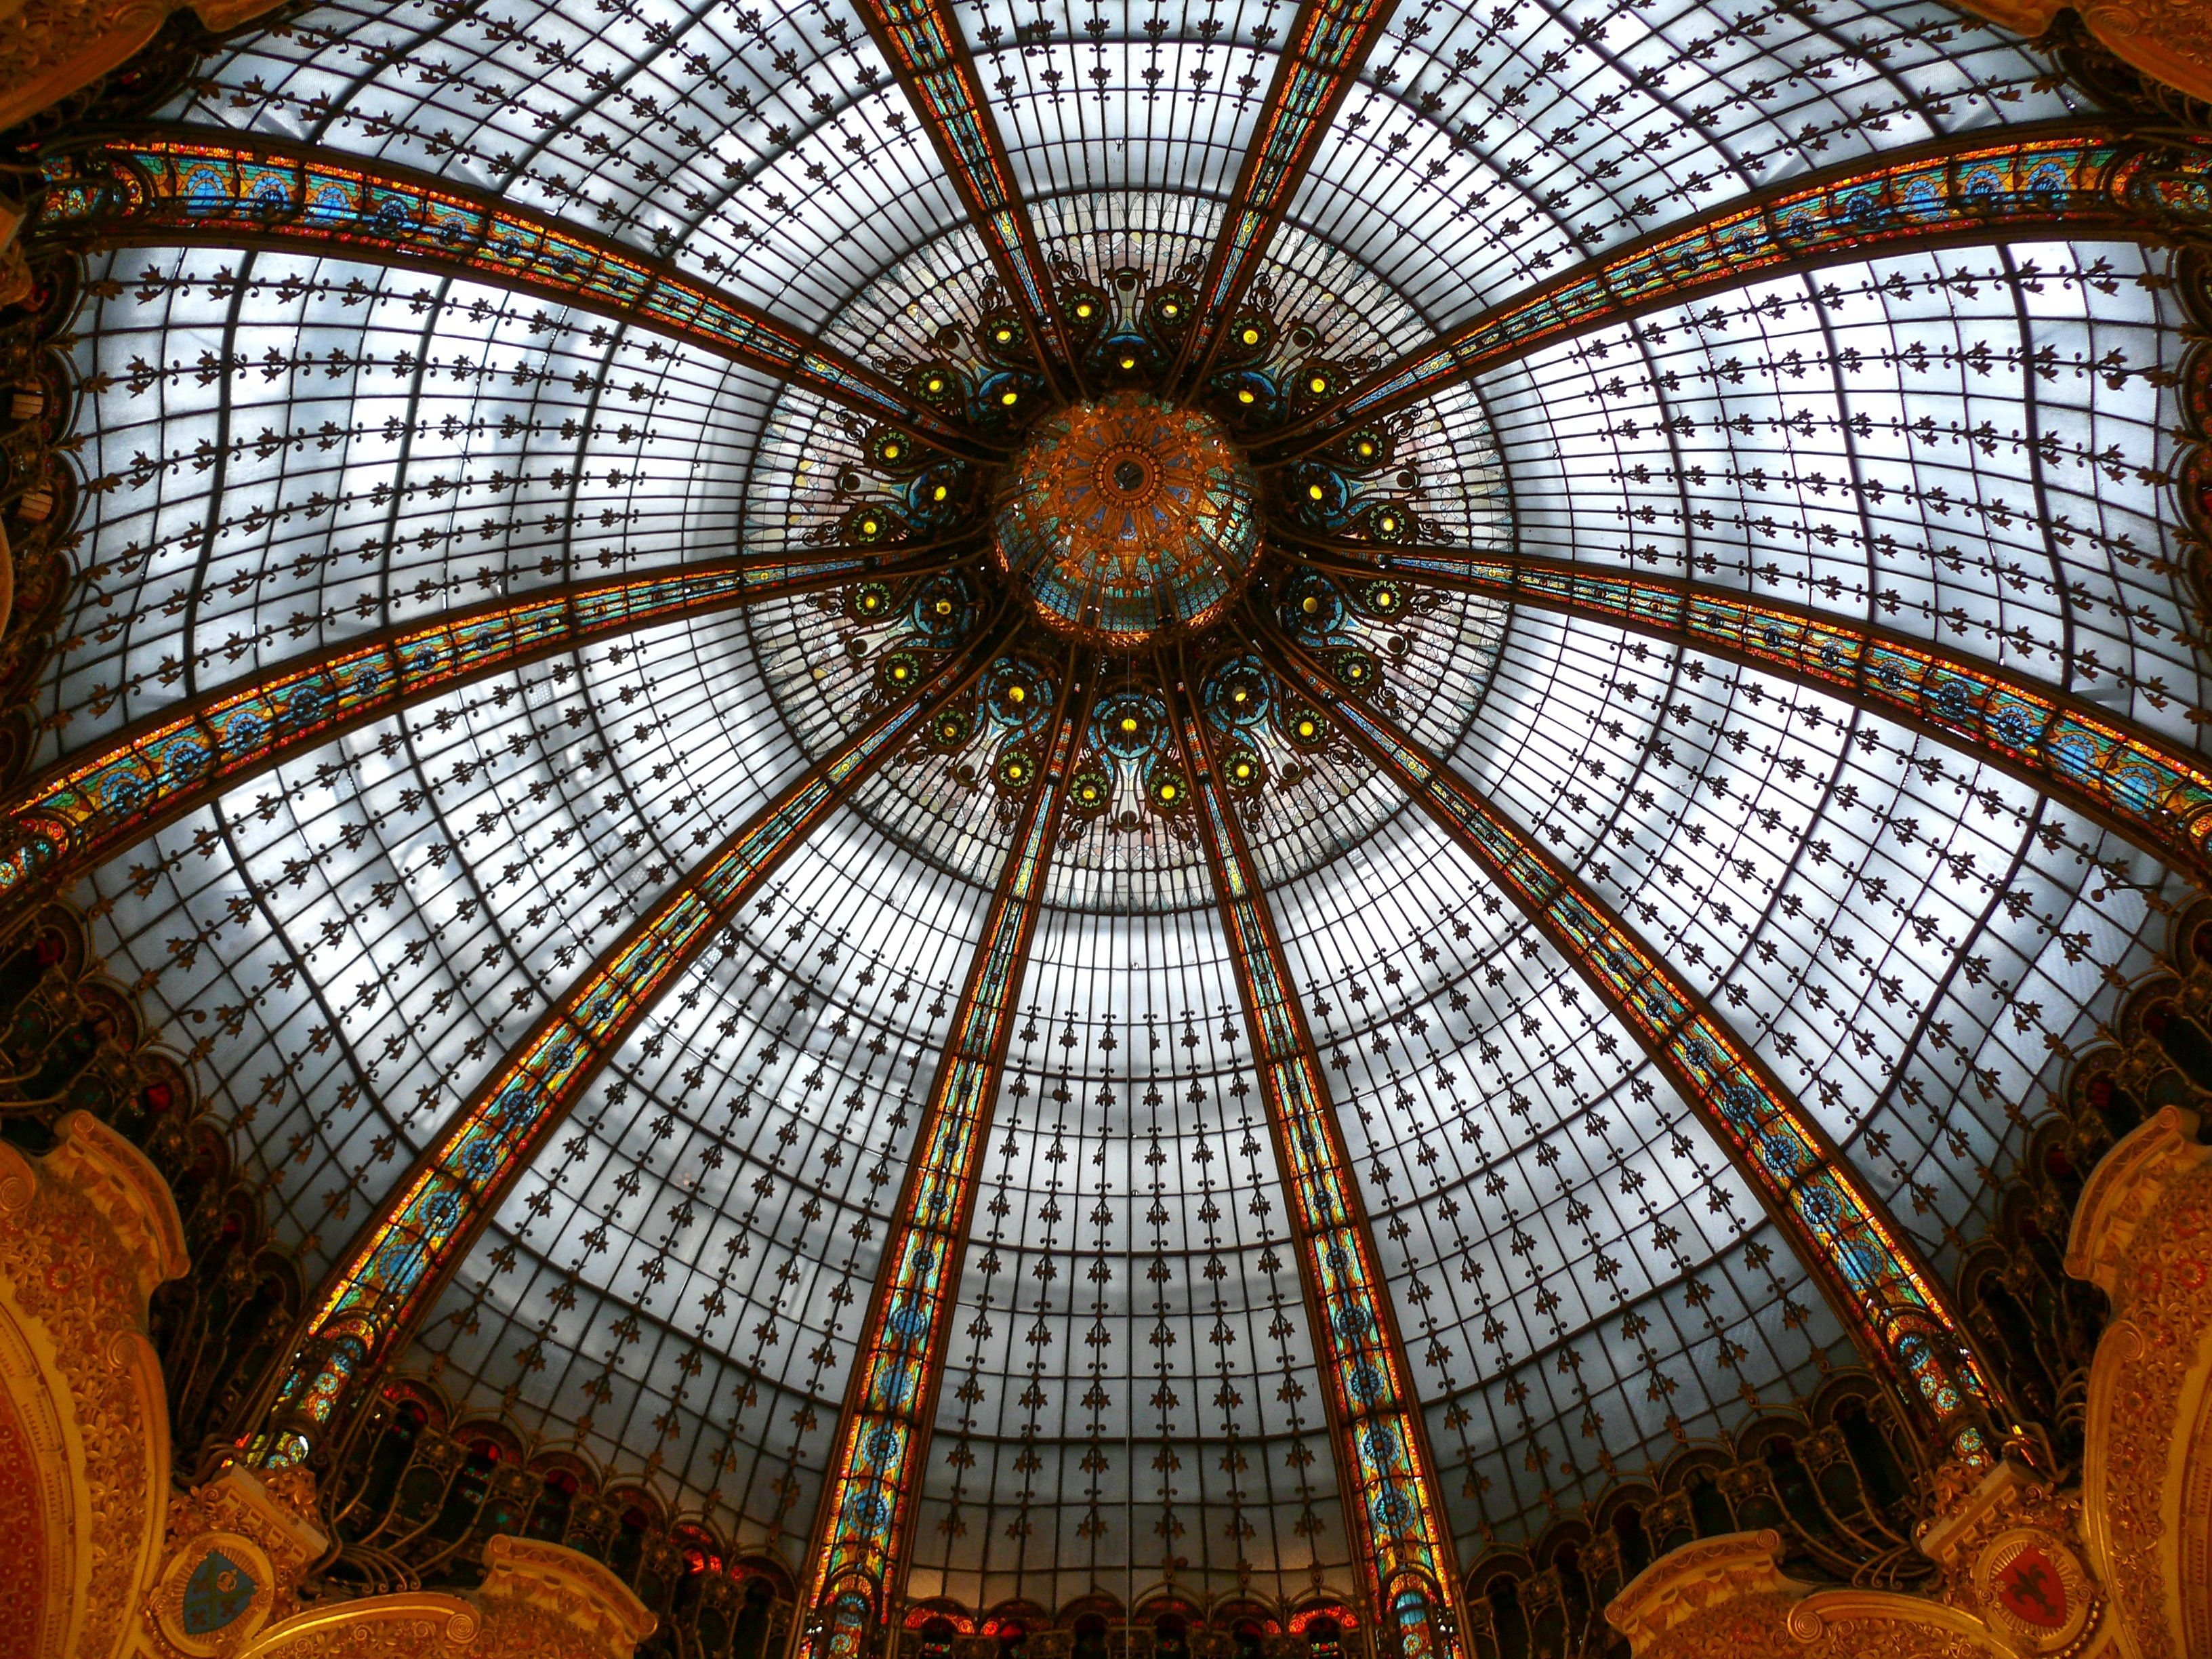
light, architecture, window, glass, building, paris, tourism, lighting, material, stained glass, art, colors, symmetry, gallery, trade, vault, tourist attraction, dome, transparency, light and shade, gallery lafayette haussmann, ancient history